Nishitonami District, Toyama

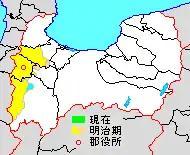
Map showing original extent of Nishitonami District in Toyama Prefecture:* yellow - areas formerly within the district borders during the early Meiji period

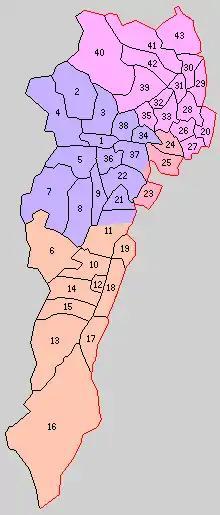
Colored areas are in this district.

As of November 1, 2004, the district had an estimated population of 13,770 with a density of 234.34 persons per km. The total area was 58.76 km.